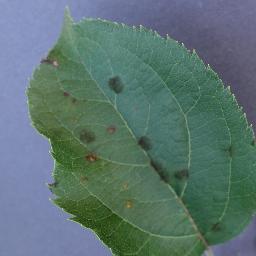
Label: Apple___Apple_scab